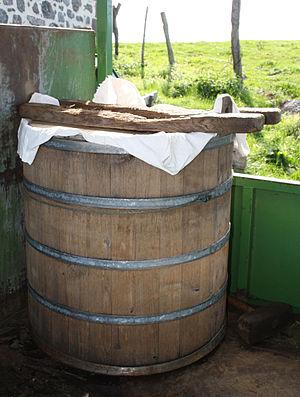
Gerle servant à recueillir le lait avant la préparation du fromage de Salers. Ici au buron de la Reiche dans le Cantal, exploité par M. et Mme Favre."
Le salers est un fromage au lait cru de vache à pâte pressée non cuite français du département du Cantal. L'appellation « salers » est protégée par les labels AOC depuis 1961 et AOP depuis 2003.